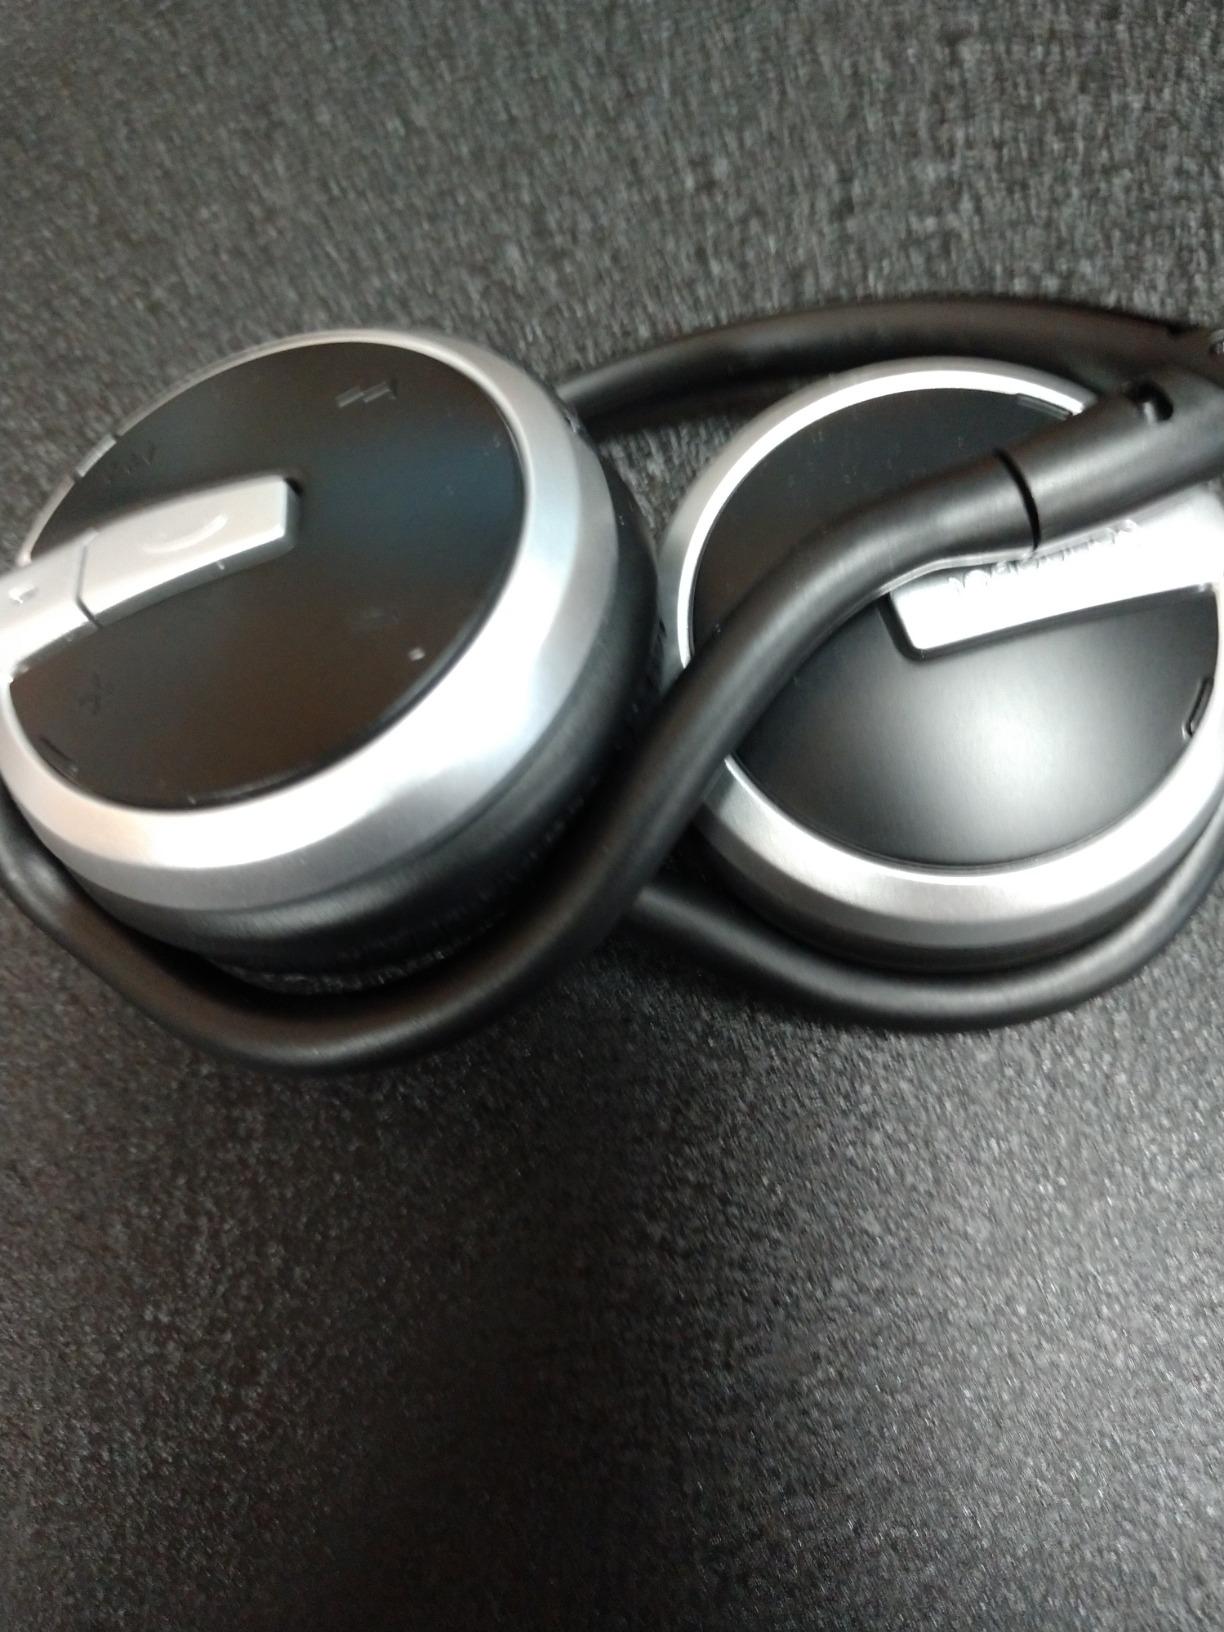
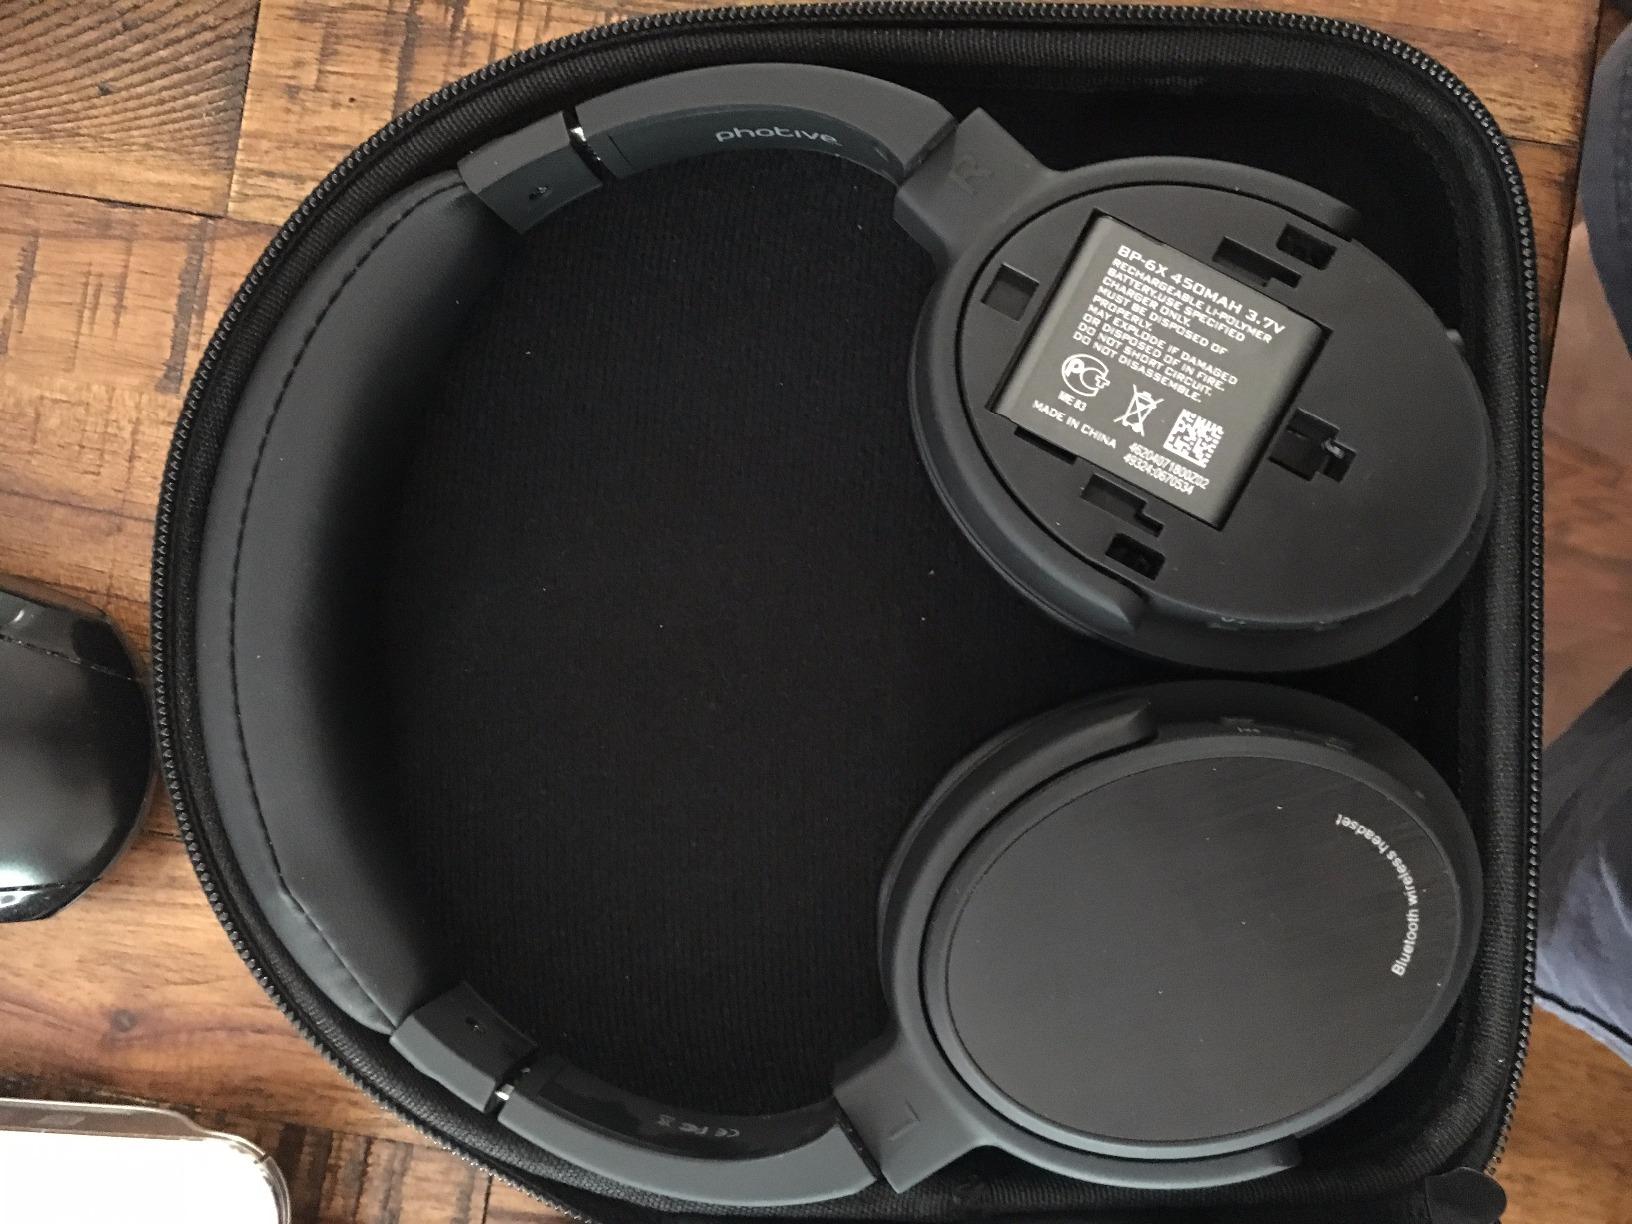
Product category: headphones
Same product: no